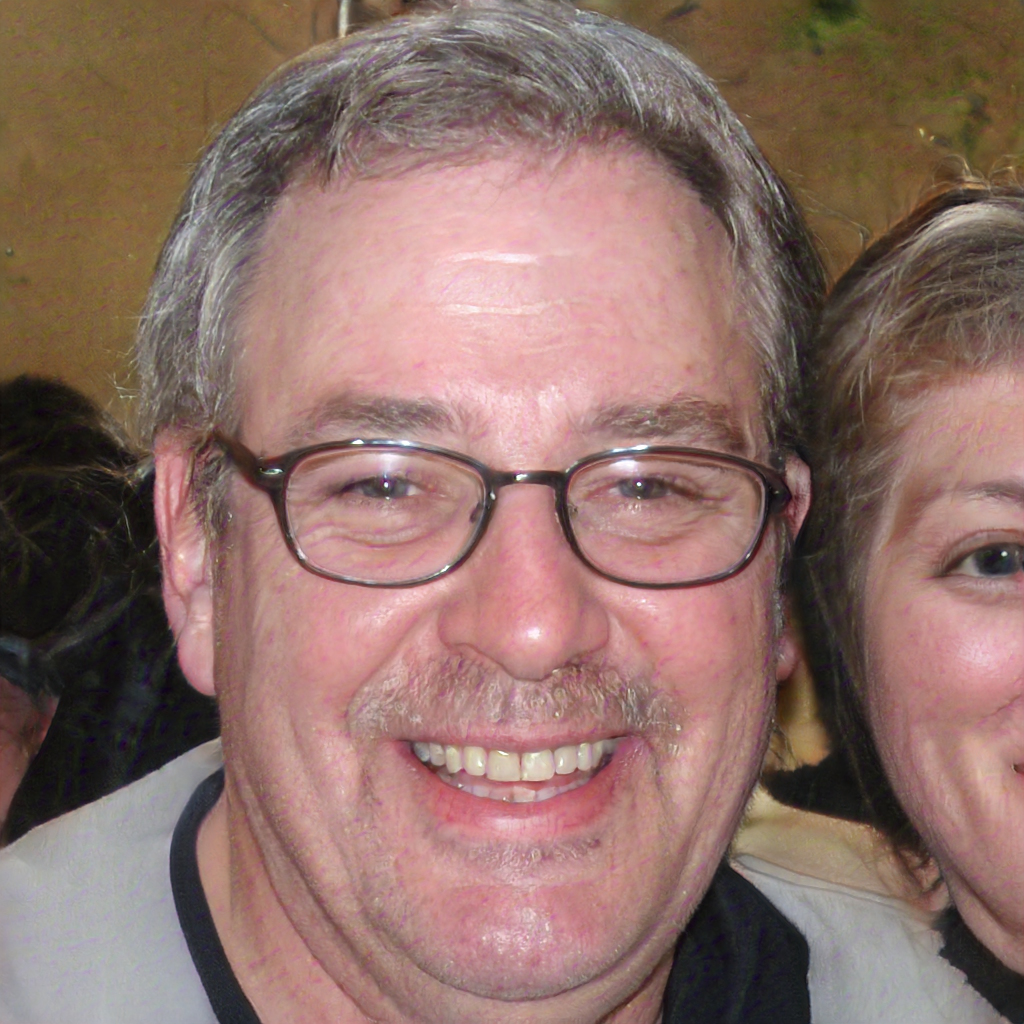
Gender: Male